A Midsummer Night's Dream

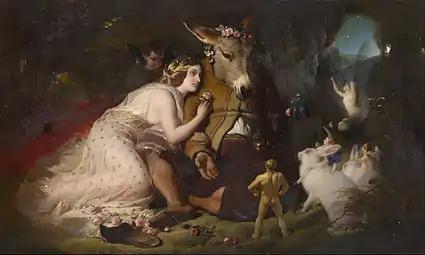
Edwin Landseer, "Scene from A Midsummer Night's Dream. Titania and Bottom" (1848)

David Bevington argues that the play represents the dark side of love. He writes that the fairies make light of love by mistaking the lovers and by applying a love potion to Queen Titania's eyes, forcing her to fall in love with an ass. In the forest, both couples are beset by problems. Hermia and Lysander are both met by Puck, who provides some comic relief in the play by confounding the four lovers in the forest. However, the play also alludes to serious themes. At the end of the play, Hippolyta and Theseus, happily married, watch the play about the unfortunate lovers, Pyramus and Thisbe, and are able to enjoy and laugh at it. Helena and Demetrius are both oblivious to the dark side of their love, totally unaware of what may have come of the events in the forest.